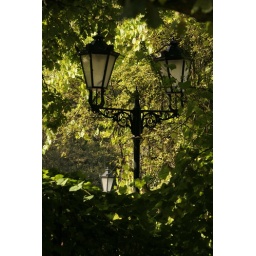
Old lamps in trees top